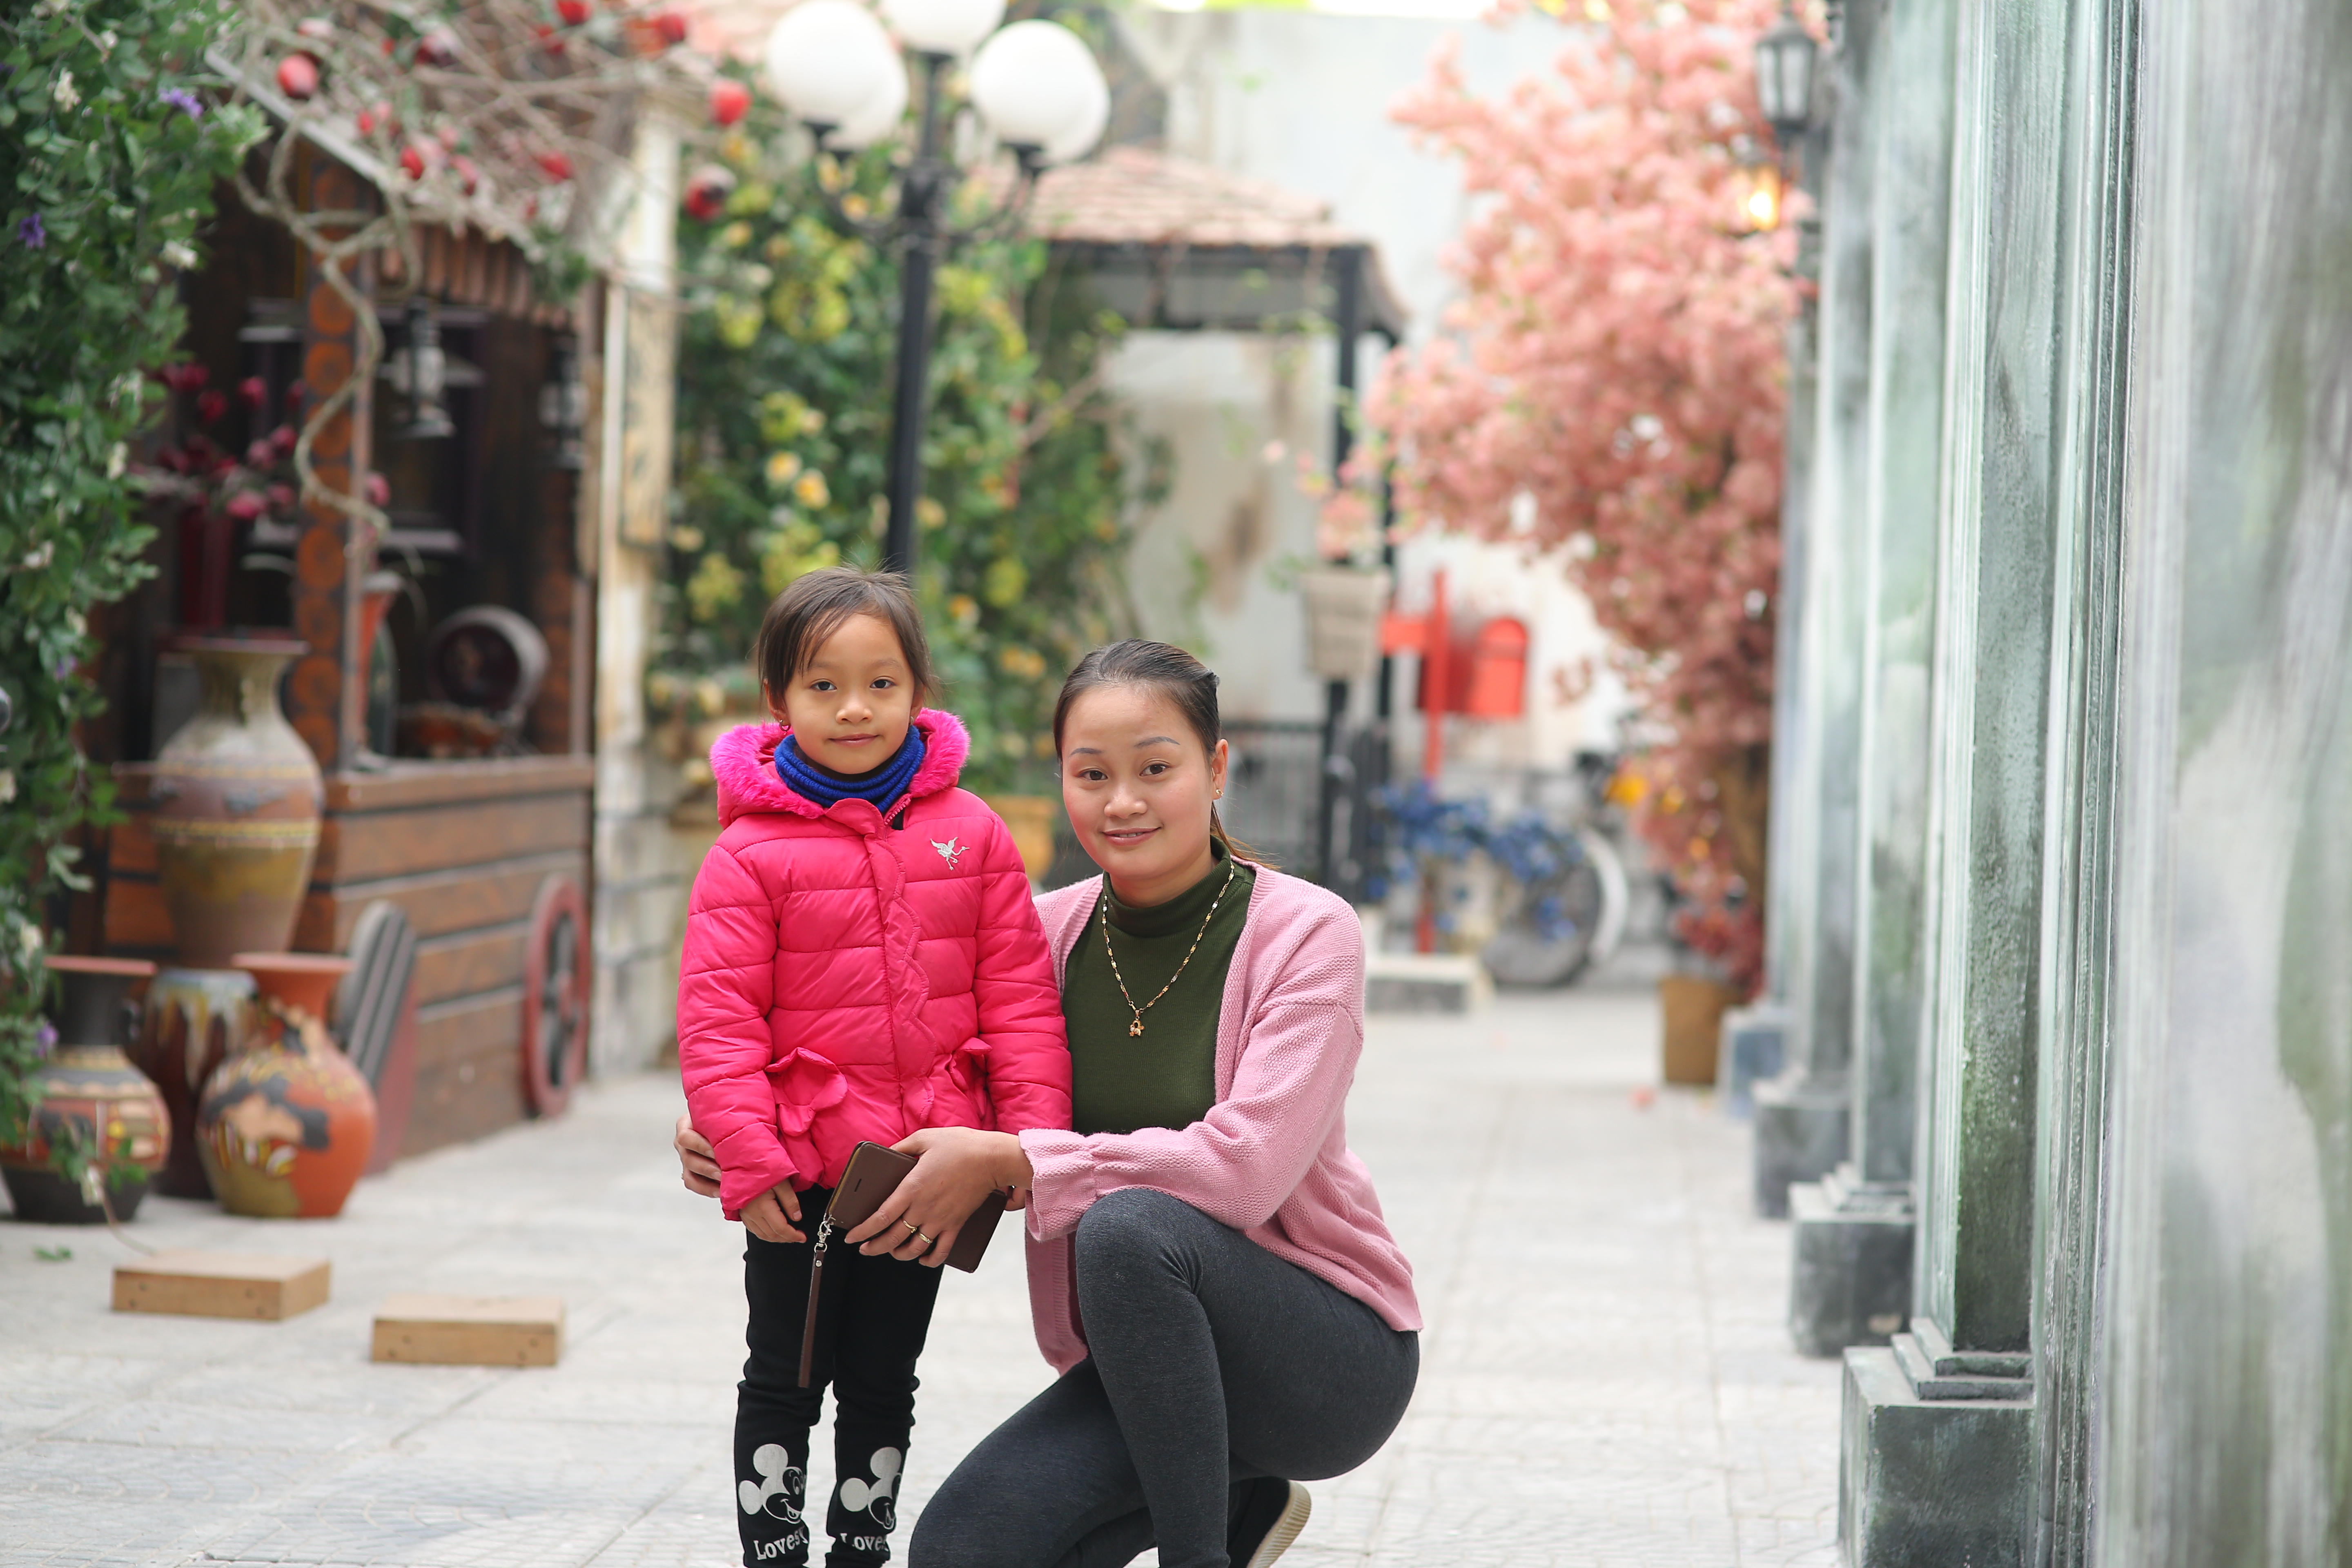
child, photograph, people, product, pink, snapshot, fun, tree, vacation, leisure, daughter, photography, street, recreation, sitting, travel, toddler, smile, tourism, family